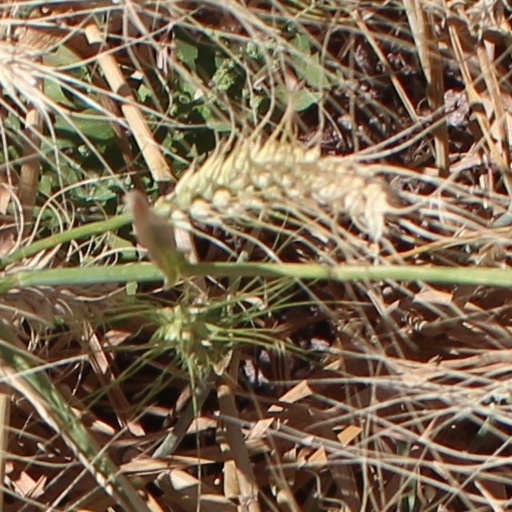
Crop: wheat